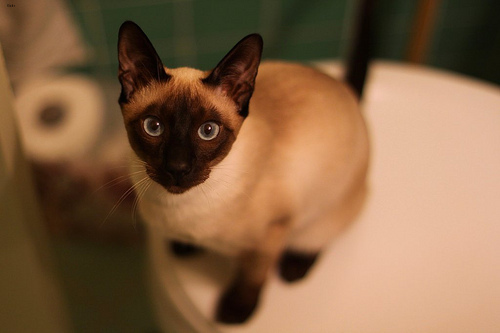
Breed: siamese